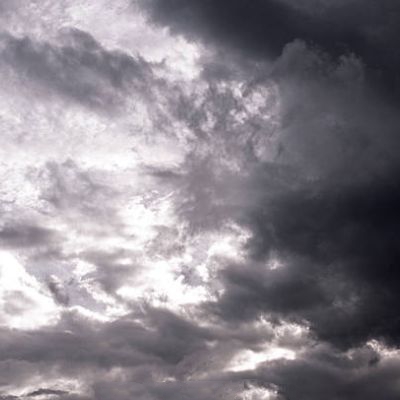
Cloud type: Nimbostratus (Ns)